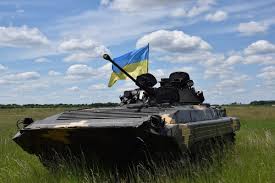
Label: BMP